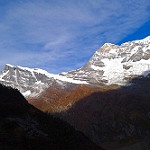
Scene: Outdoor